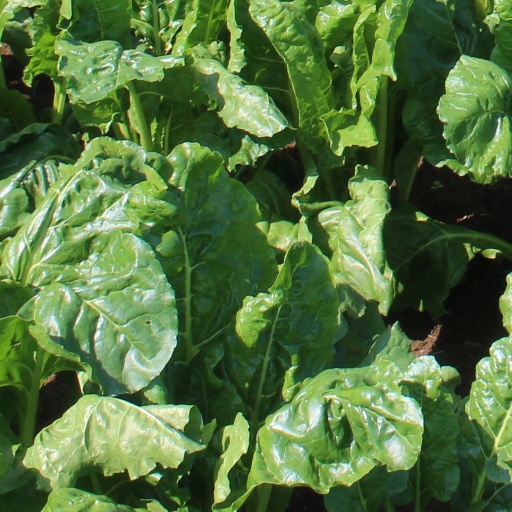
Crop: sugar beet